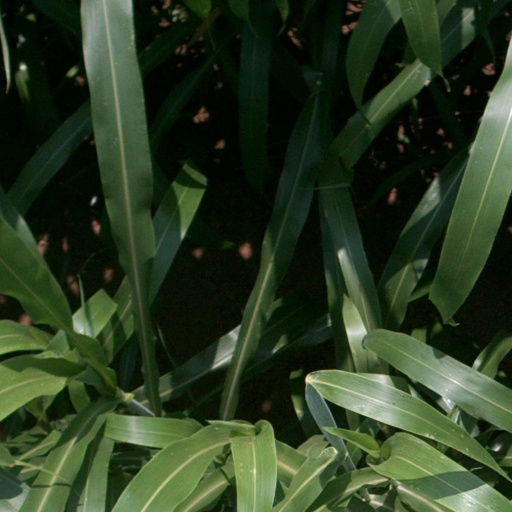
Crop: sorghum